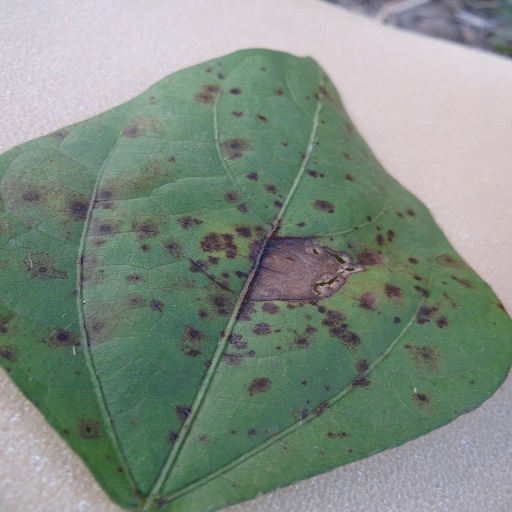
Label: Anthracnose